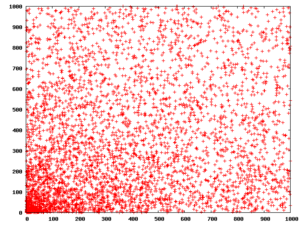
Répartition des exposants des nombres premiers de Pierpont
En arithmétique, les nombres premiers de Pierpont — nommés ainsi d'après James Pierpont — sont les nombres premiers de la forme 2ᵘ3ᵛ + 1, pour u et v deux entiers naturels.